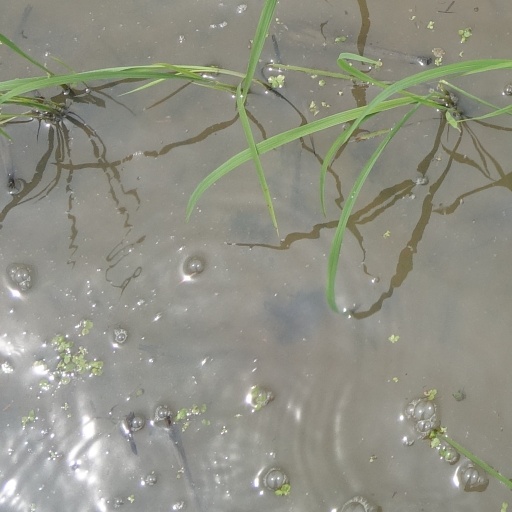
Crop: rice